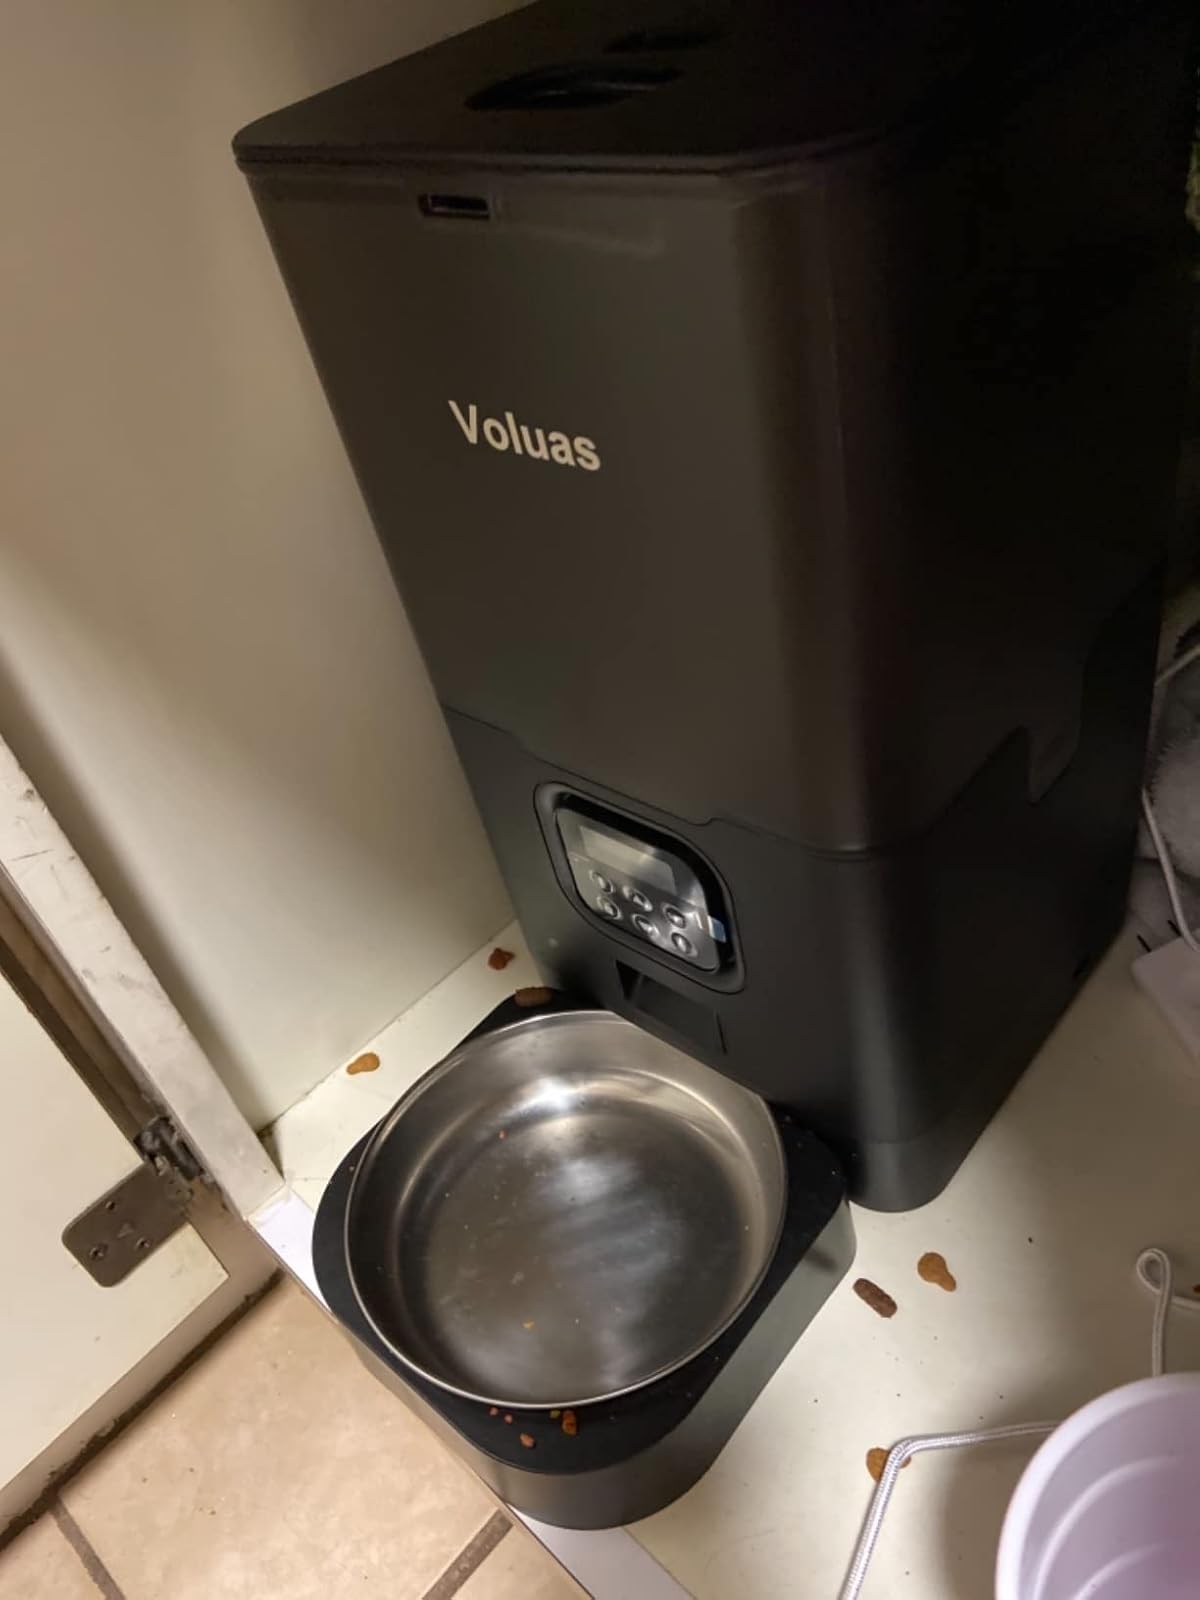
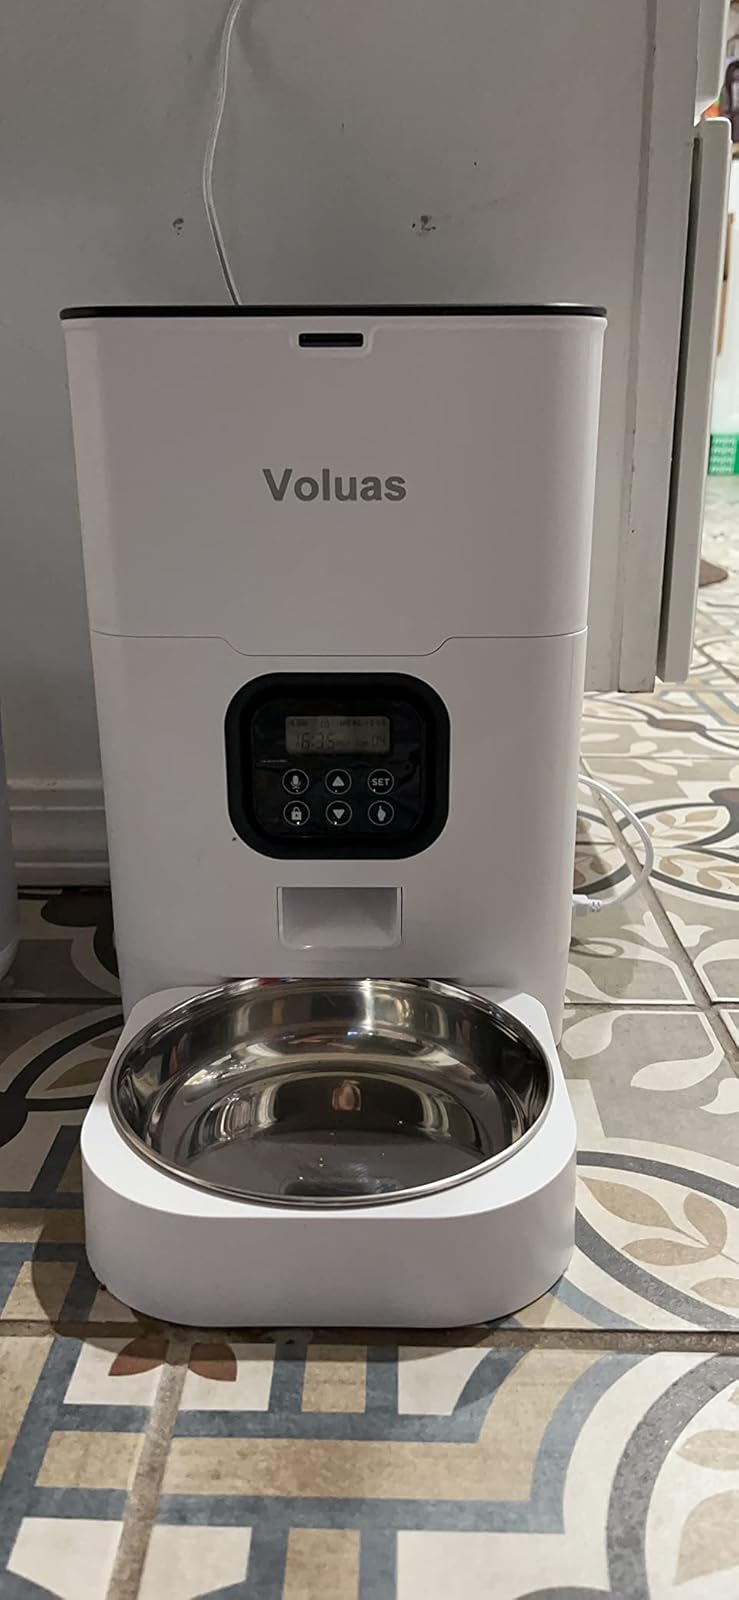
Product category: items_feeder
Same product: no